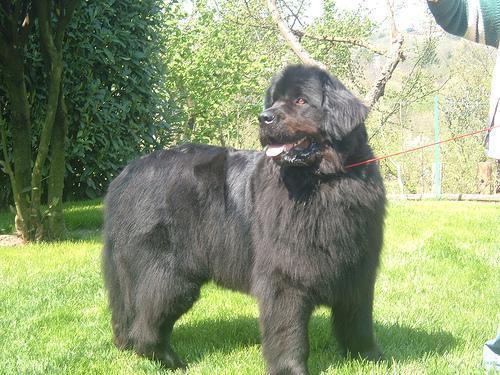
Newfoundland